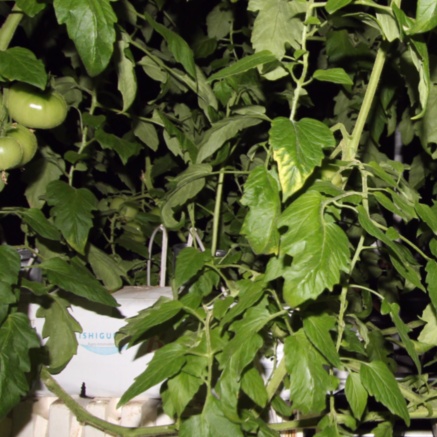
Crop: tomato